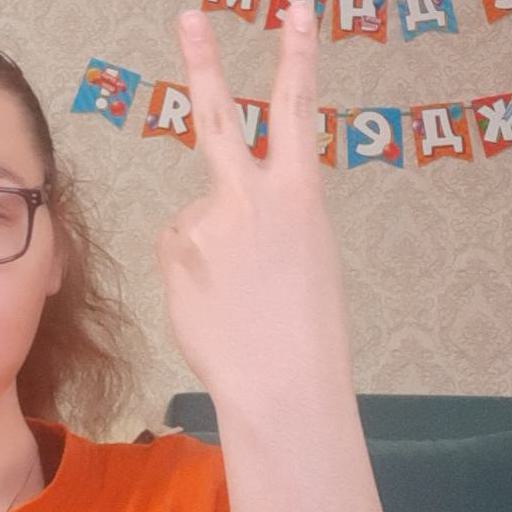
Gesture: peace_inverted